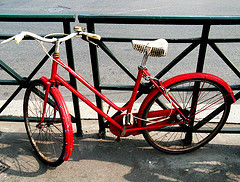
Label: not_food